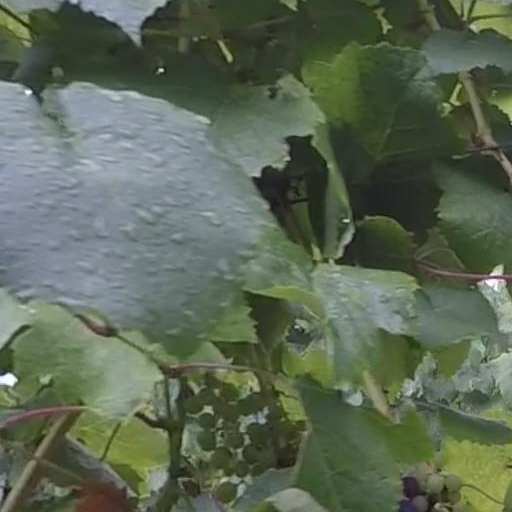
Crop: grape